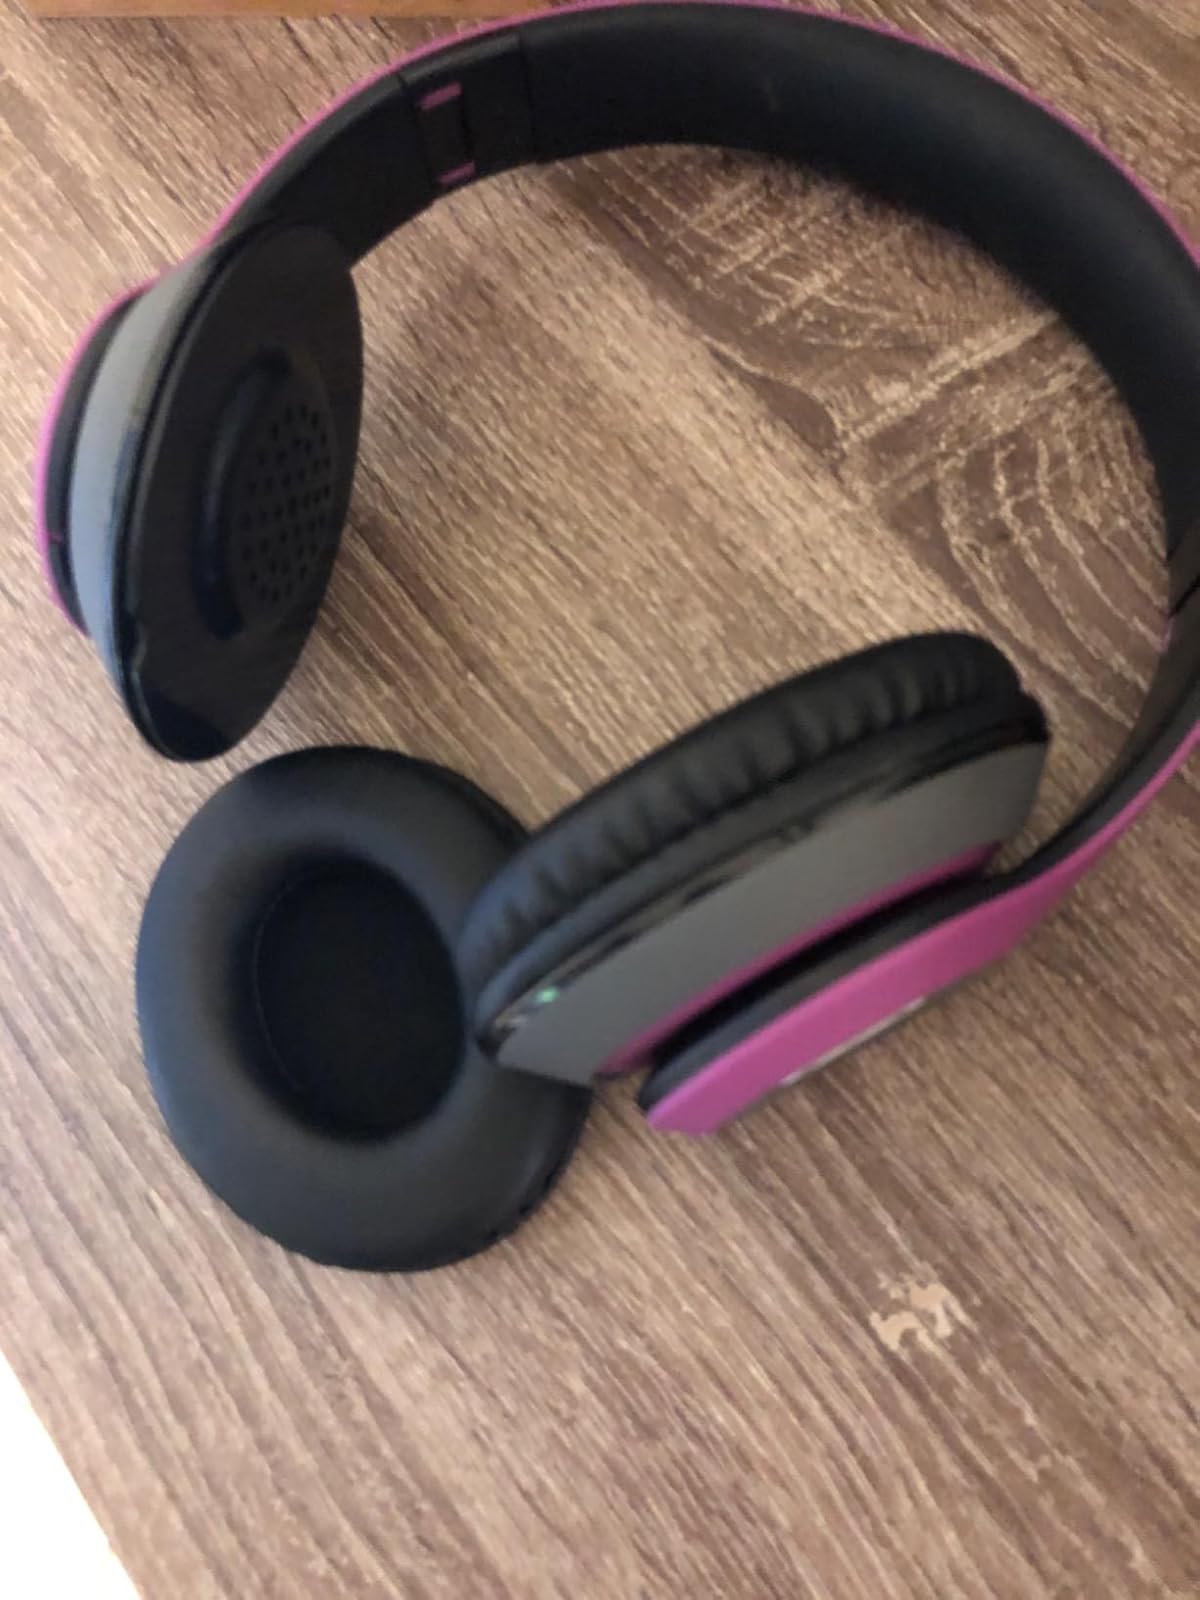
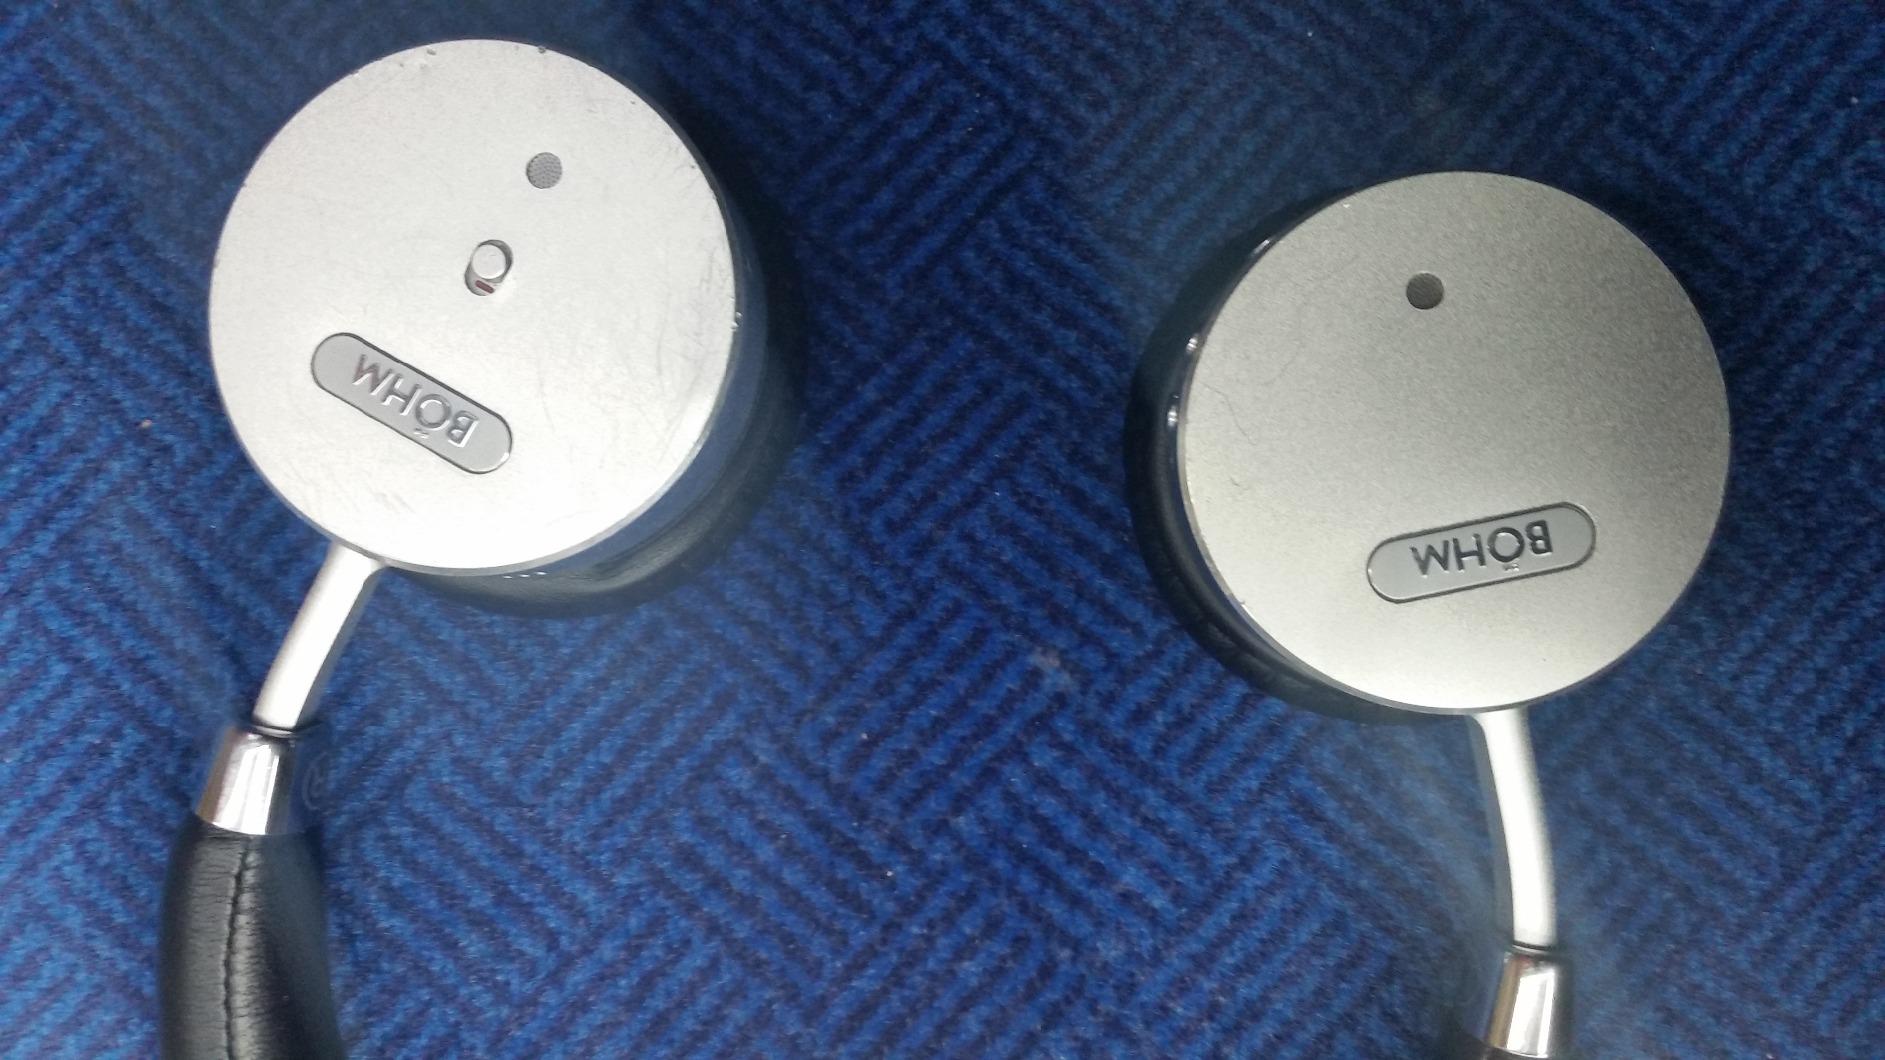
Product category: headphones
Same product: no